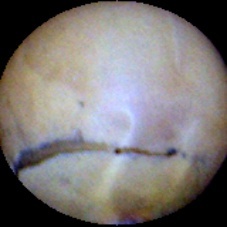
Label: Skin-damaged